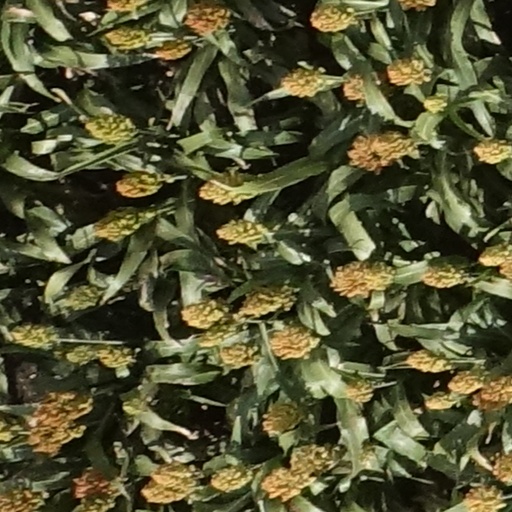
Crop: sorghum